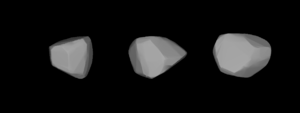
(936) Kunigunde est un astéroïde évoluant dans la ceinture principale, découvert le 8 septembre 1920 par l'astronome allemand Karl Wilhelm Reinmuth depuis l'observatoire du Königstuhl.